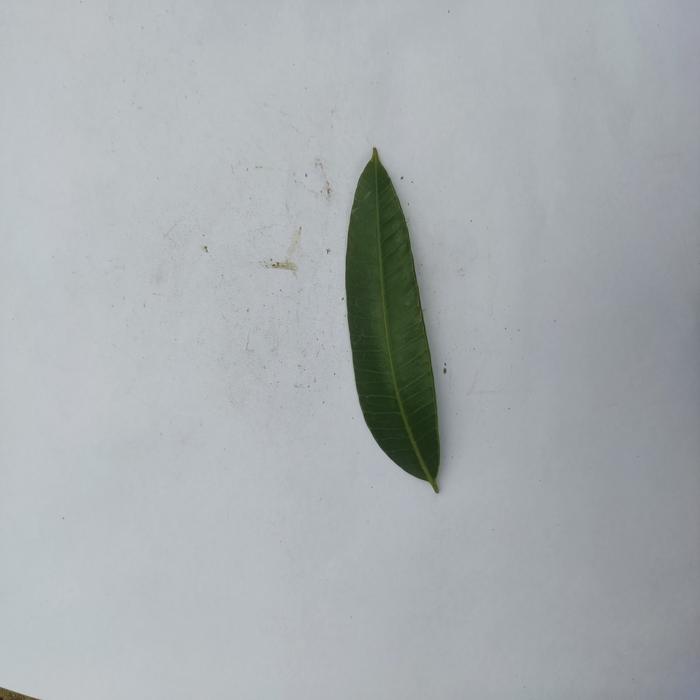
Crop: Hog Plum
Leaf condition: Heathy_Leaf